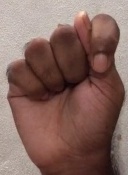
ASL sign: T